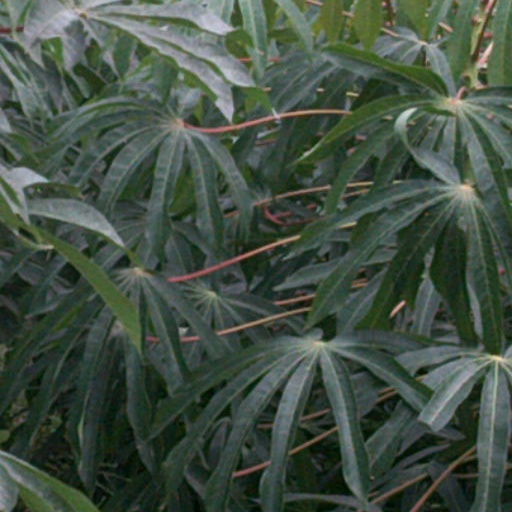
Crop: cassava